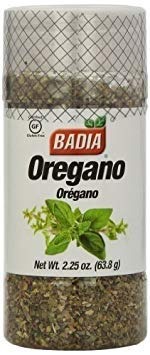
Item Name: Oregano Whole – 2.25 oz
Value: 1.0
Unit: Count

Price: 8.05